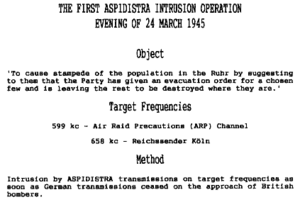
La première commande d'intrusion effectuée par Aspidistra, ordre émis pendant la Seconde Guerre mondiale.
Aspidistra était le nom d'un émetteur radio ayant servi à plusieurs opérations de propagande par les Britanniques pendant la Seconde Guerre mondiale. Le but recherché par ces opérations était de miner, directement ou indirectement, la crédibilité des dirigeants nazis en créant du fear, uncertainty and doubt dans la population allemande à l'écoute de ses émissions. Si les Allemands pouvaient être profondément démoralisés, cela pourrait miner suffisamment leur détermination à continuer le combat contre les Alliés. Nommé d'après un genre de plante, il s'agit de l'une des premières attaques de l'homme du milieu.